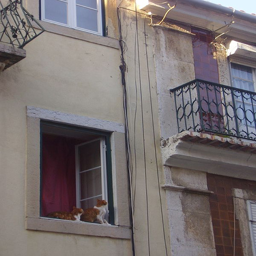
Two cats sitting in a window sill in an apartment building.
Two cats sitting on a window sill together
Two cats perch on a window sill of an apartment building.
An open window with two orange and white cats sitting in the frame.
Cats sit on top of a window sill and look up.